569 Lexington Avenue

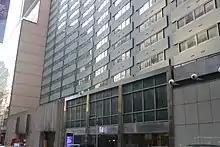
View of the base on 51st Street

In January 1960, the board of directors of Loew's Theatres authorized a preliminary report to determine the feasibility of replacing the Loew's Lexington Theatre. The study was commissioned by Laurence Tisch, Loew's largest shareholder. The plans had originally called for a hotel with an attached movie theater. The movie theater was eliminated from the hotel plans because Loew's wanted to build a separate theater nearby. The Loew's Lexington closed on April 3, 1960, and was demolished immediately afterward. Loew's announced it would erect an 800-room hotel on the site, designed by Morris Lapidus and Kornblath, Harle & Liebman. The hotel would be the first to be developed by Loew's Theatres, and Tisch believed it would have a "tremendous" net return. The Diesel Construction Company was hired as the hotel's general contractor. The architects filed construction plans for the hotel sometime in early 1960. The plans called for an S-shaped structure with 800 guest rooms, four dining rooms, and a 150-space garage.